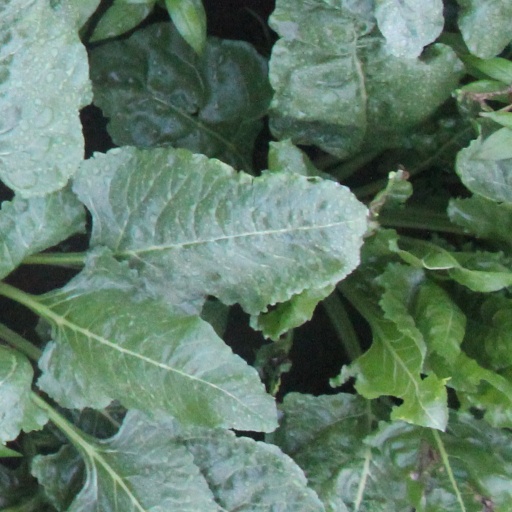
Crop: sugar beet